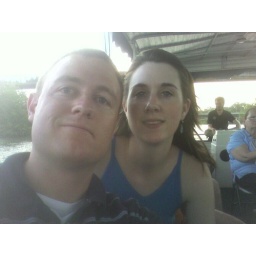
Me, wendy, christoph, catalina, dad, liz on one of those boats that goes under the congress bridge bats